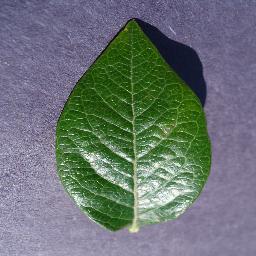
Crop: blueberry
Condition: healthy